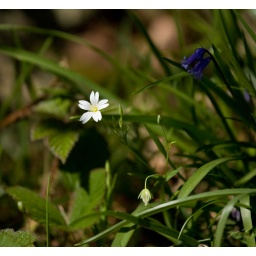
Again in Lochwood. Not sure what the delicate white flower is